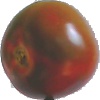
Label: Tomato Maroon 1